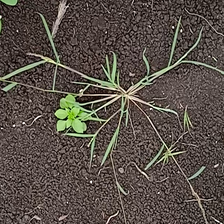
Weed species: Digitaria_SP_(Digitaria Sanguinalis )